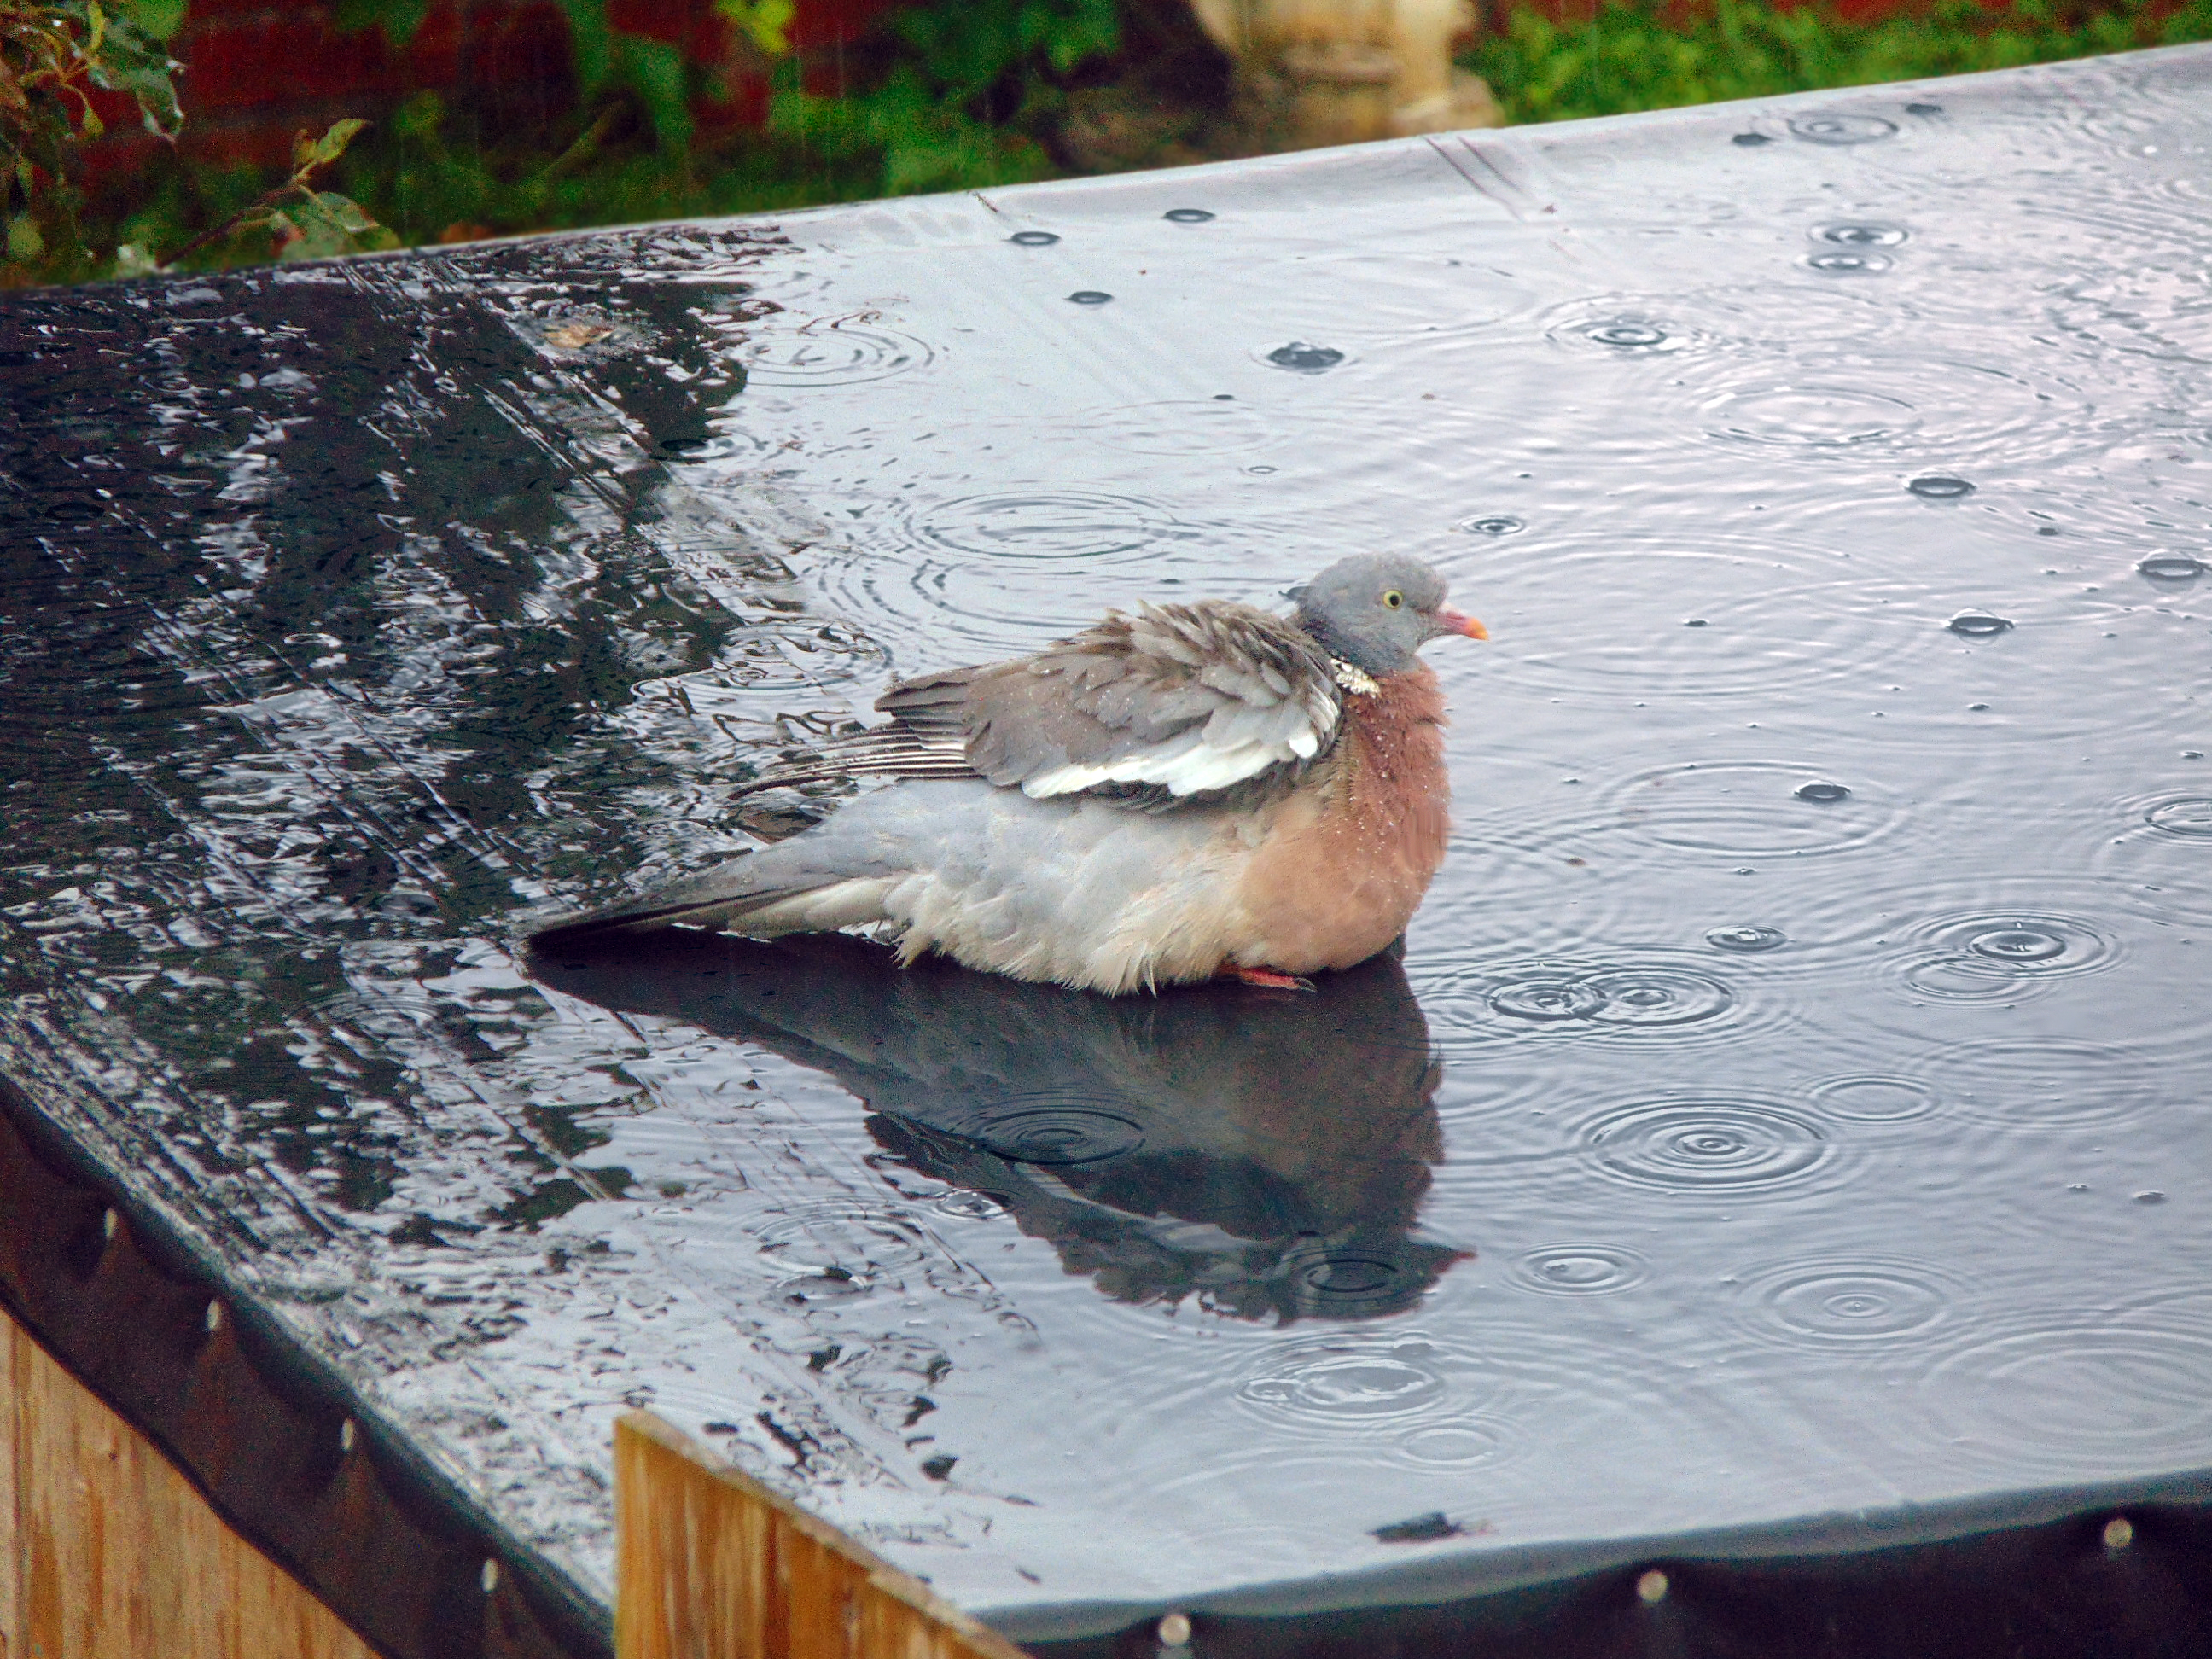
pigeon, vermin, rain, shower, solitary, alone, resting, bird, wet, soaking, alert, watching, contemplating, grey, brown, garage, shed, beak, feather, pigeons and doves, perching bird, wing, wildlife, sparrow, house sparrow